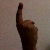
The image shows a hand gesture representing the number 1 in Indian Sign Language.